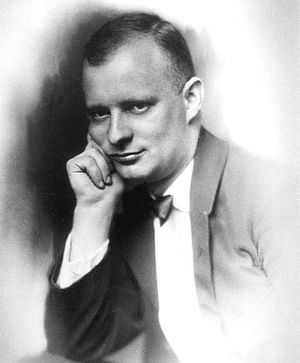
Paul Hindemith
Paul Hindemith, 1895-1963, Tysk Komponist.
Paul Hindemith var en tysk bratschist og komponist.